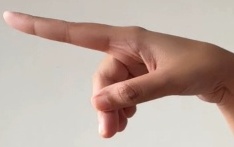
ASL sign: P